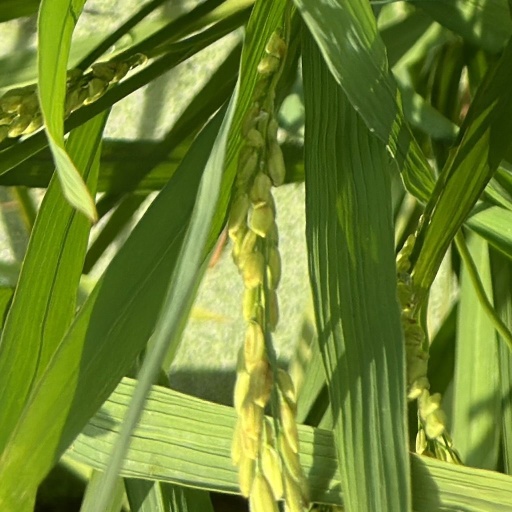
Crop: rice